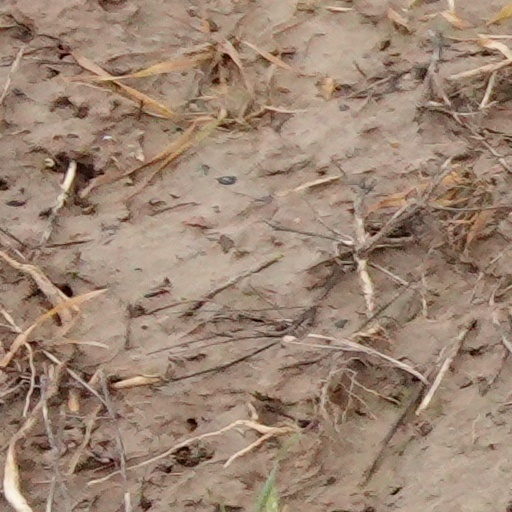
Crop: wheat